Vicky Colbert

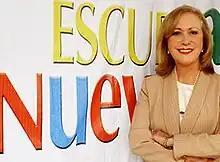
Vicky Colbert is now Executive Director of Escuela Nueva Foundation

Vicky Colbert (born Clara Victoria Colbert de Arboleda; 1948/1949) is a Colombian social entrepreneur.